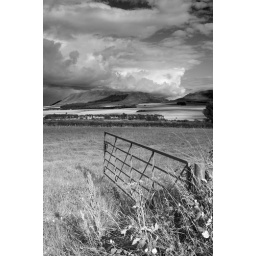
East-facing shot of the West Lomond hill in Fife taken at a field entrance near Duncrievie.